Question: Please indicate a possible affordance area of the drink_with_cup that can be used for drinking from
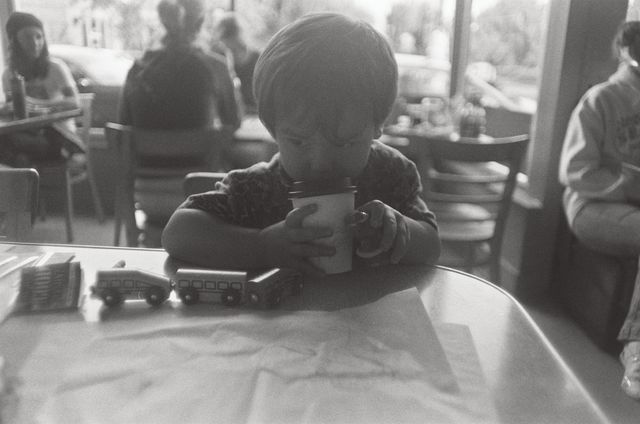
Answer: [288.5, 176, 353.5, 273]